Grand Canal (Ireland)

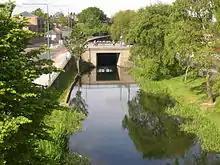
View from the green line Luas bridge

The idea of connecting Dublin to the Shannon was proposed as early as 1715, however it wasn't until 1751 when the Board of Inland Navigation was formed by an Act of Parliament that development started to take off.